2011 Hong Kong Sevens

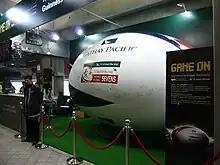
World's largest rugby ball – being auctioned – on display in the grounds

Following an incident in 2010 when one spectator invaded the pitch, climbed onto the crossbars at the south end of the stadium before dodging back into the stands and disappearing, organisers stepped up security and announced a zero-tolerance policy of invaders in 2011. Out of concerns for safety, the local Rugby Union sent out notification that anyone entering the playing area who should not enter would be arrested by the police, instead of just being ejected from the arena.